Kalavar King

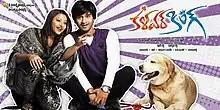
Theatrical poster

Kalavar King is a 2010 Indian Telugu-language action thriller film directed by Suresh starring Nikhil Siddharth and Shweta Basu Prasad. The film was released on 26 February 2010. The film was a box office failure, but was still remade in Tamil as "Eththan" (2011) by the same director and in Kannada as "Melkote Manja" (2017).